Lorenzo Bellini

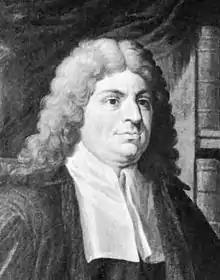
Lorenzo Bellini

Lorenzo Bellini (3 September 1643 in Florence – 8 January 1704 in Florence), Italian physician and anatomist.